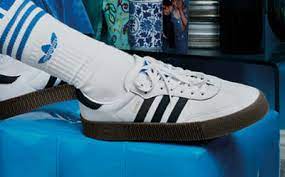
Label: Sneaker